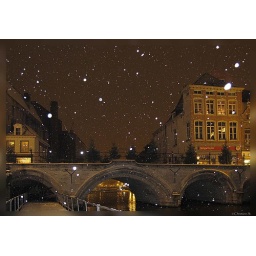
Hoogbrug, also called Grootbrug is the oldest stone bridge in Mechelen, that spans the river Dijle